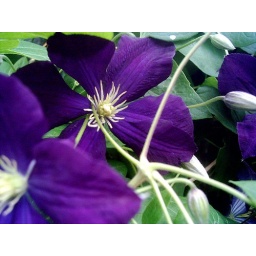
Some purple climbing flowers that have crept over my fence from myneighbour's yard.